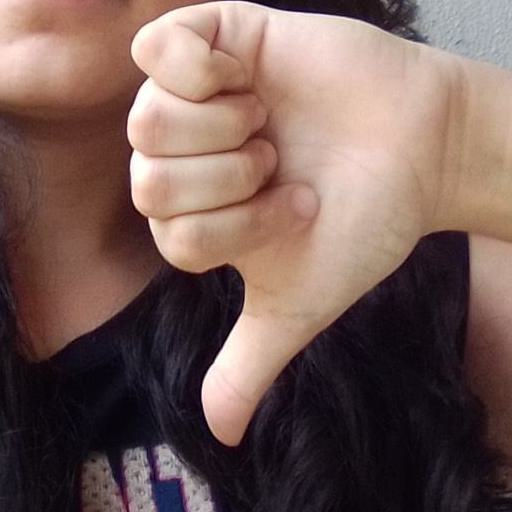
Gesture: dislike